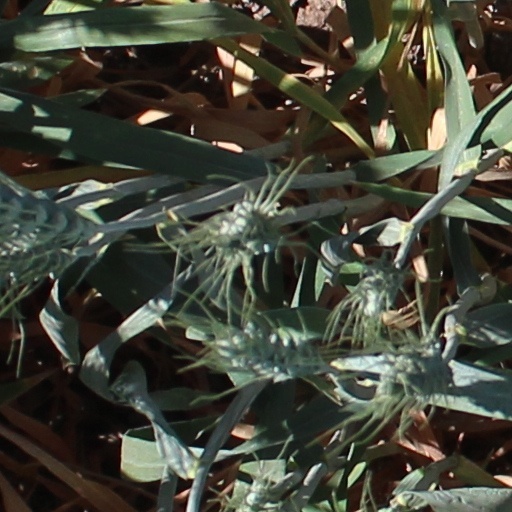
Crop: wheat